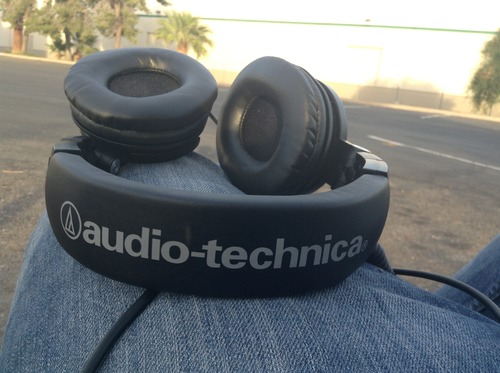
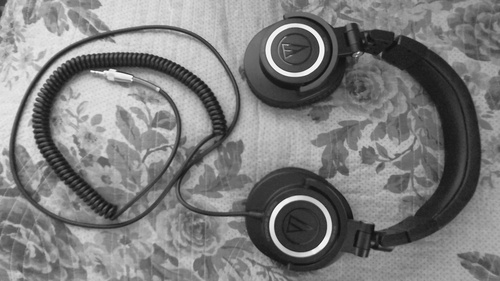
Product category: headphones
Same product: yes